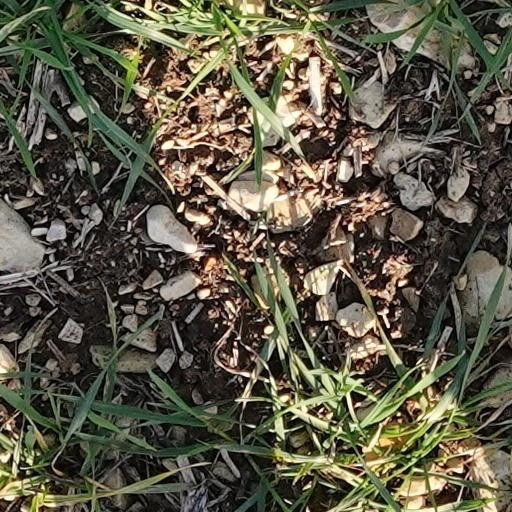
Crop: wheat